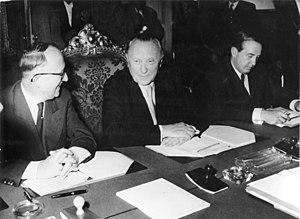
Walter Hallstein, né le 17 novembre 1901 à Mayence et mort le 29 mars 1982 à Stuttgart, est un professeur, haut fonctionnaire, puis, après 1950, diplomate et homme politique chrétien-démocrate. Il fut le premier président de la Commission de la Communauté économique européenne et est également considéré comme l'un des Pères de l'Europe.